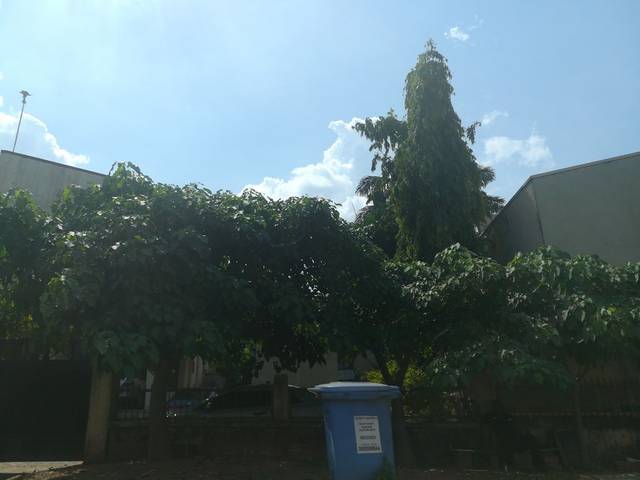
Region: Nigeria
Coordinates: 9.047, 7.447